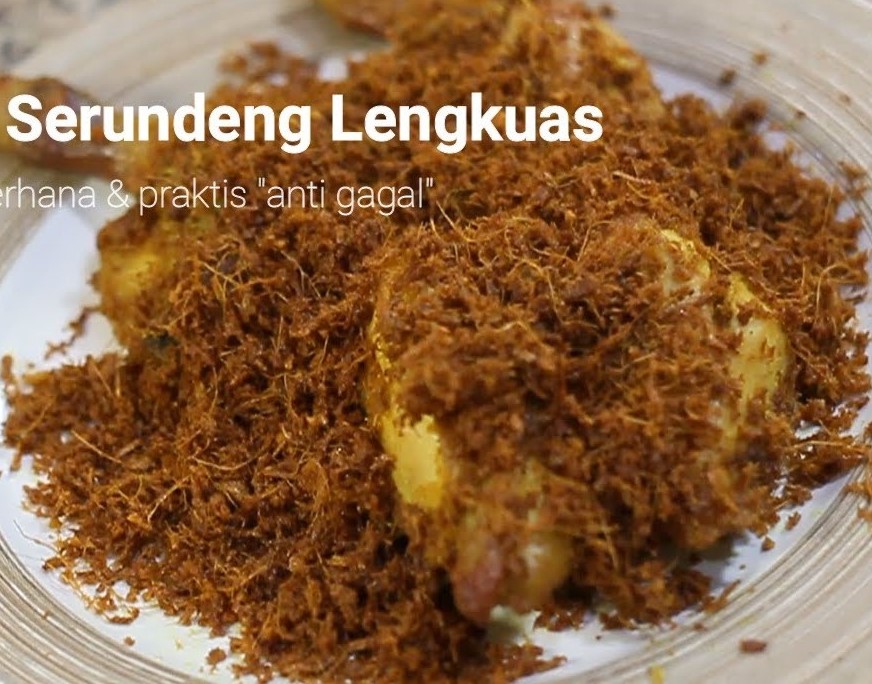
Label: ayam_goreng